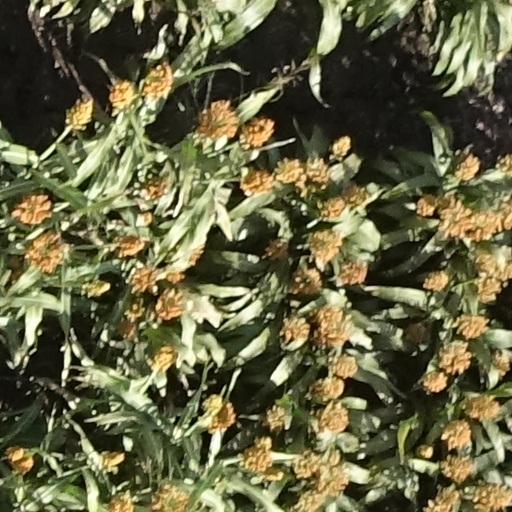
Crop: sorghum